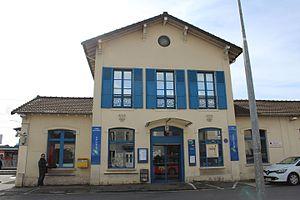
Gare de Tournan
La gare de Tournan est une gare ferroviaire française de la ligne de Gretz-Armainvilliers à Sézanne, située sur le territoire de la commune de Tournan-en-Brie, dans le département de Seine-et-Marne en région Île-de-France.